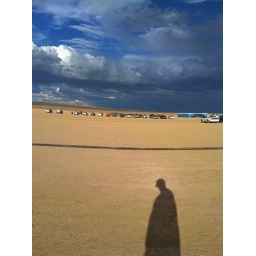
Rosamond dry lake bed Edwards fly in